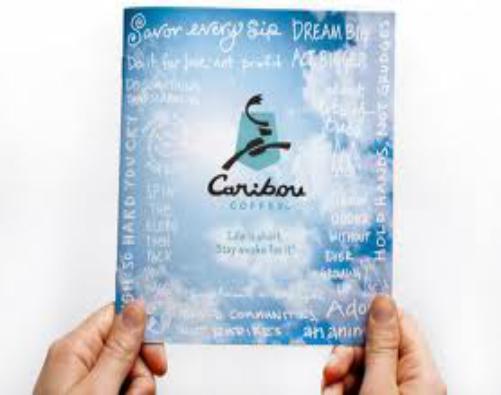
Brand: Caribou Coffee
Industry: Food